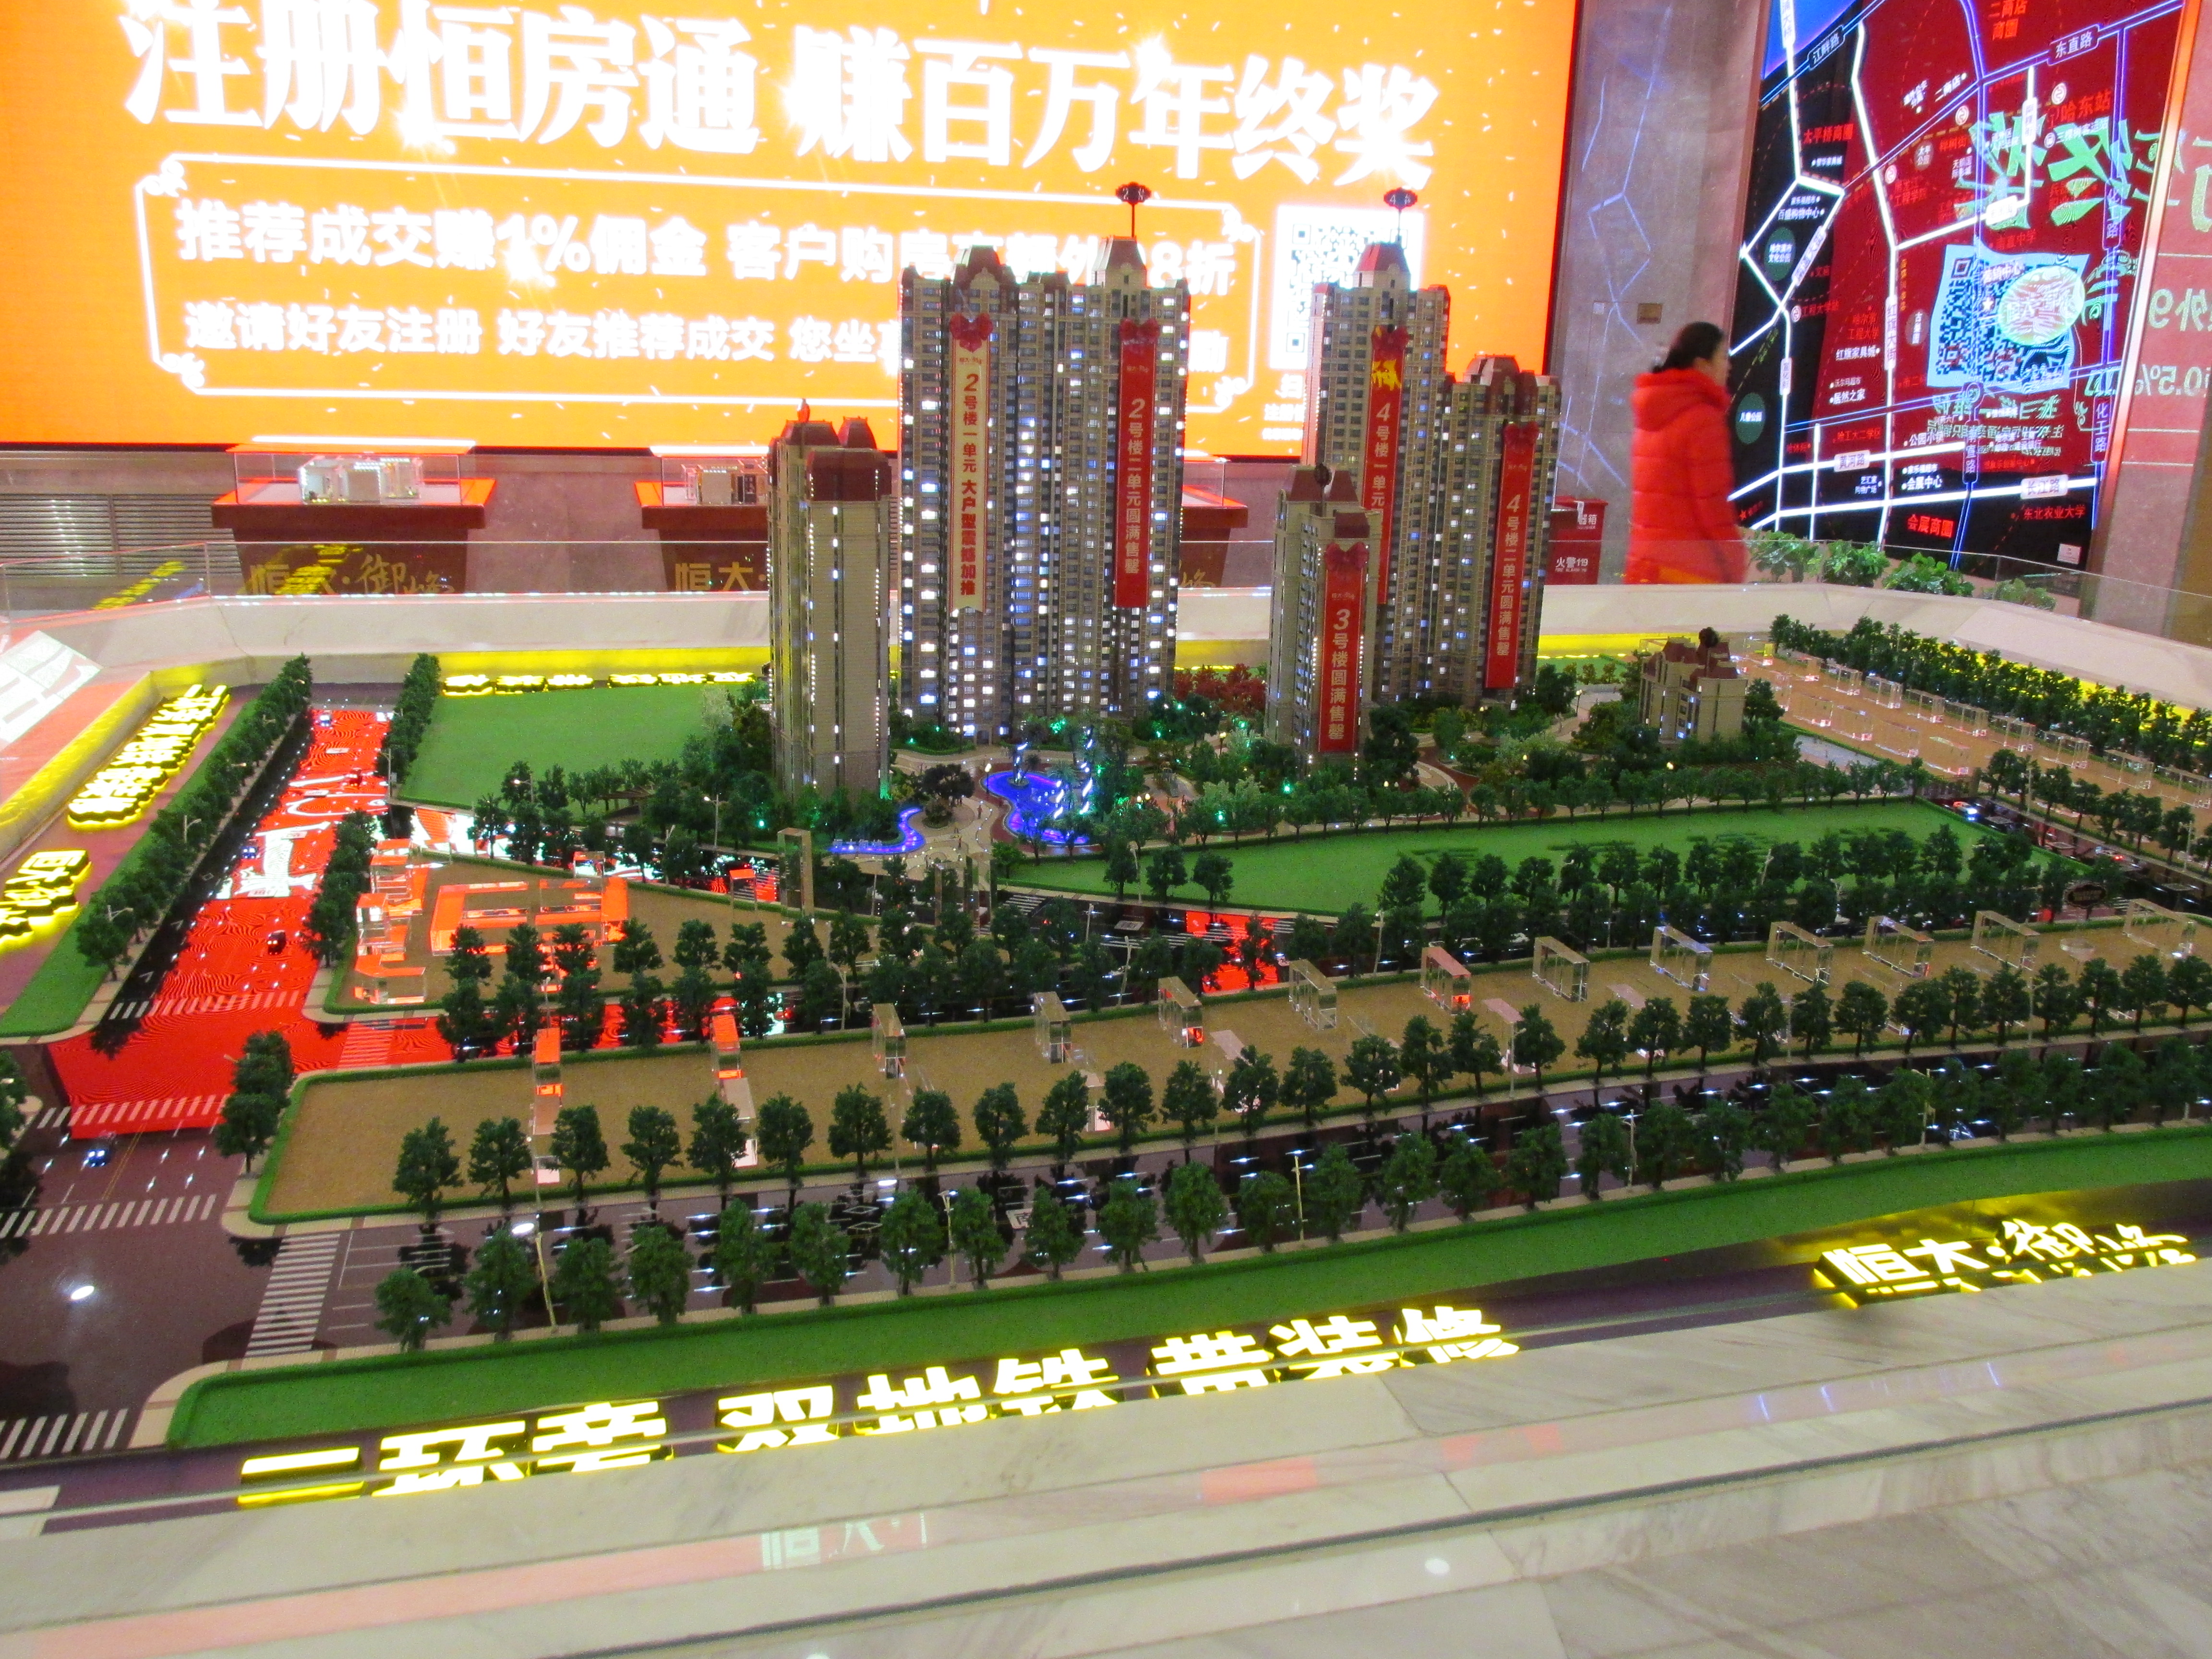
natural, metropolitan area, architecture, city, building, urban design, toy, mixed use, shopping mall, games, tower block, commercial building, metropolis